Warsaw–Terespol railway

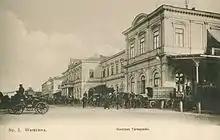
Warsaw Terespol Railway station

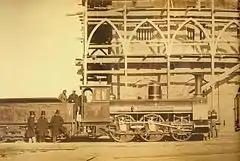
Construction of Warsaw Terespol Railway station in 1866

First concrete plans for the creation of a railway line linking Warsaw (which as a result of the Partitions of Poland for most of the 19th century was under Russian rule as part of the so-called Congress Poland) with Moscow appeared by the end of the 1850s. In 1864 a concession was granted to one of the companies interested in the project and construction work began in 1865. In 1866 trains started running on the first-opened segment between Warsaw and Siedlce, and in 1867 the entire line from Warsaw to Terespol was officially inaugurated. Four years later a bridge was built across the Bug river along with a long line linking Terespol with Brest-Litovsk (today Bierascie in Belarus), in the part of Poland annexed by Russia earlier in the Third Partition of Poland, thus connecting the railroad with an existing line running to Moscow.